Jack Gaud

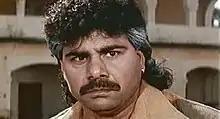

Jack Gaud (1958 8 June 2000) was an Indian actor, film producer & military personnel known mostly for portrayal of negative roles in Hindi cinema. He entered cinema after leaving the Indian Navy.